Meg: A Novel of Deep Terror

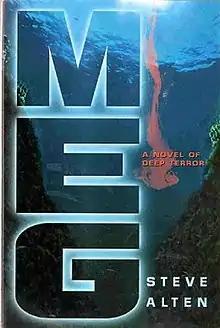
First edition

Meg: A Novel of Deep Terror is a 1997 science fiction horror novel by American author Steve Alten, and the first in the "MEG" series of novels. The novel follows the underwater adventures of a Navy deep-sea diver named Jonas Taylor.